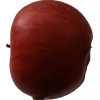
Label: Apple 17